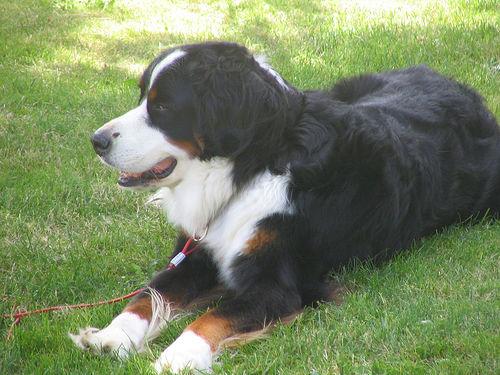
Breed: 211-n000061-Bernese_mountain_dog